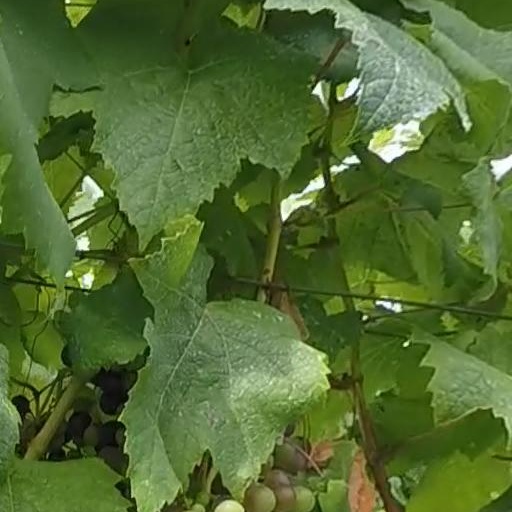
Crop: grape